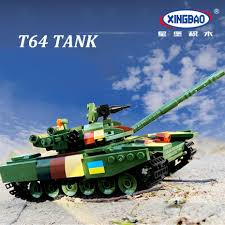
Label: T-64